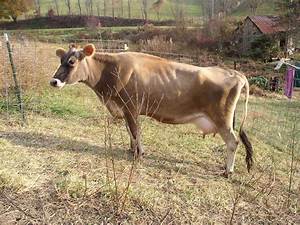
Label: cow